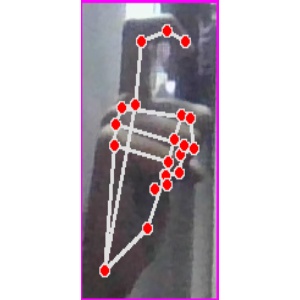
अक्षर: ट